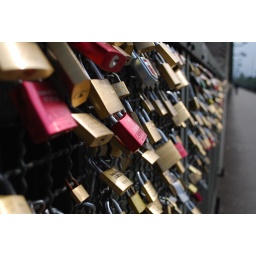
Couples who get engaged place locks on the railroad bridge that crosses the Rhine river in Colonge Germany.